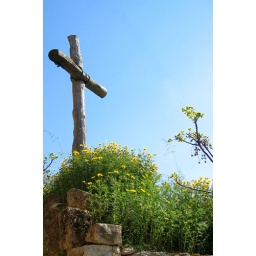
Old wooden cross near a church in Baabda, Lebanon